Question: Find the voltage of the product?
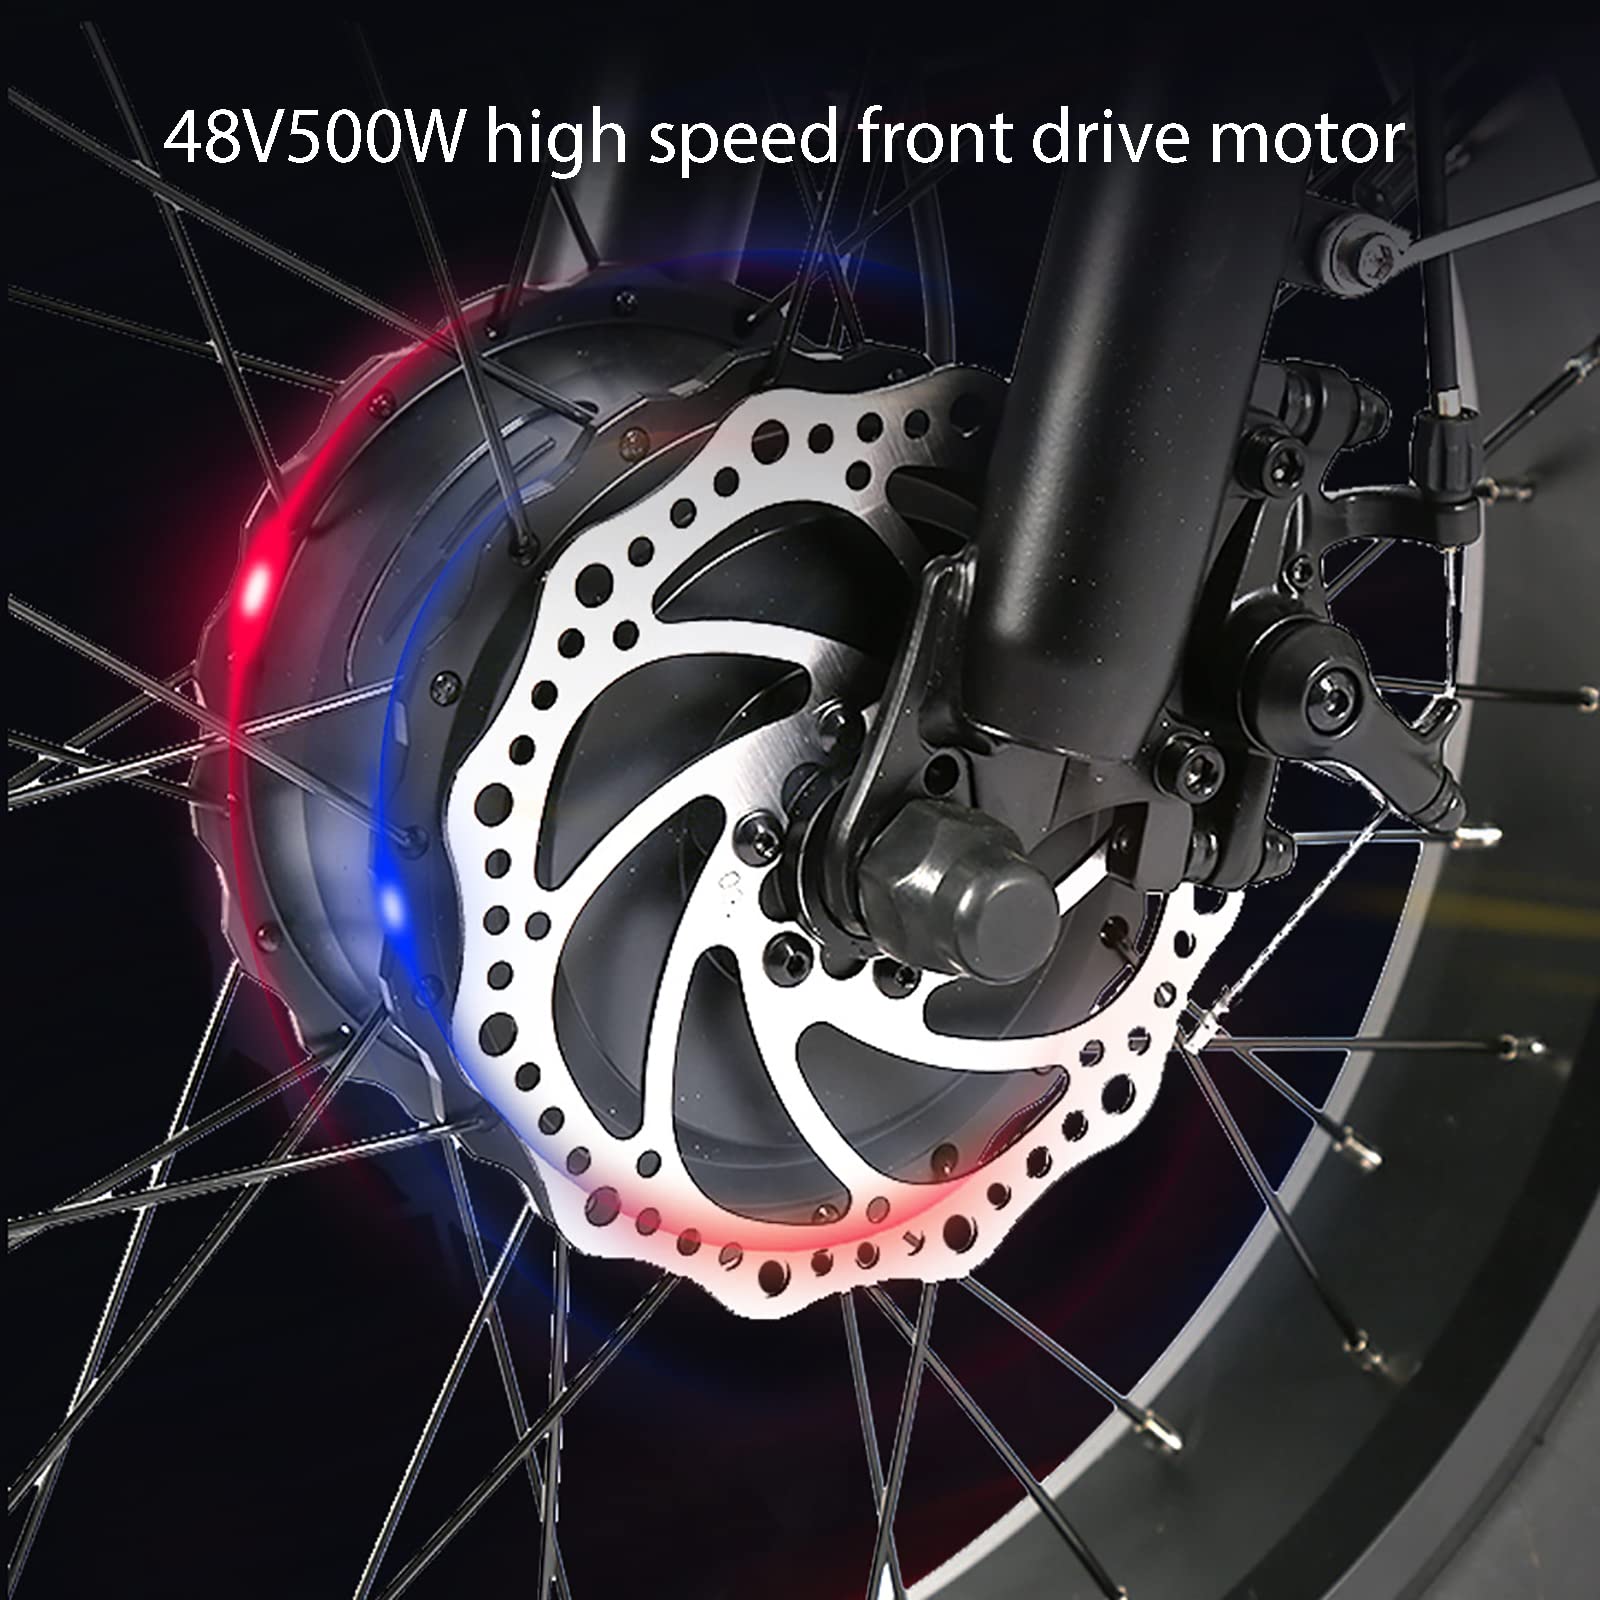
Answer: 48.0 volt